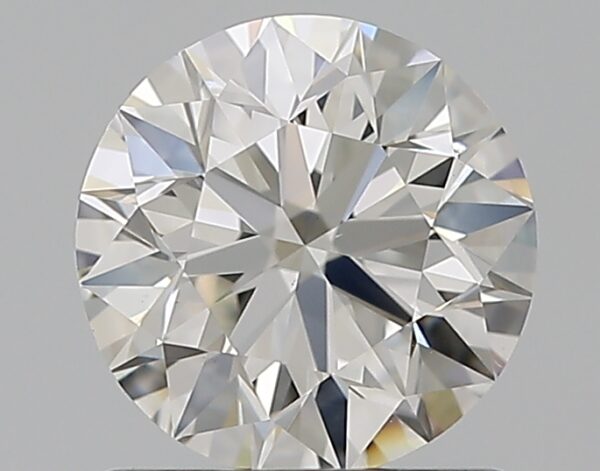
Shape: round
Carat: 1.01
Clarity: VS1
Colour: G
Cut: EX
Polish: EX
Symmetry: EX
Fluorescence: N
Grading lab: GIA
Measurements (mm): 6.33 x 6.38 x 4.02